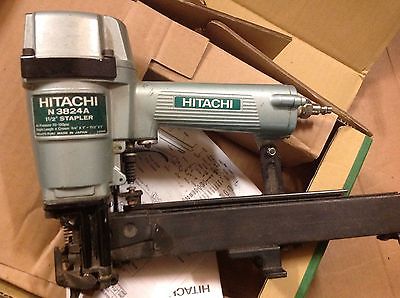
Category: stapler